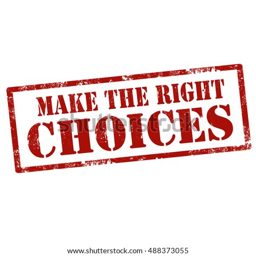
grunge rubber stamp with text make the right choices